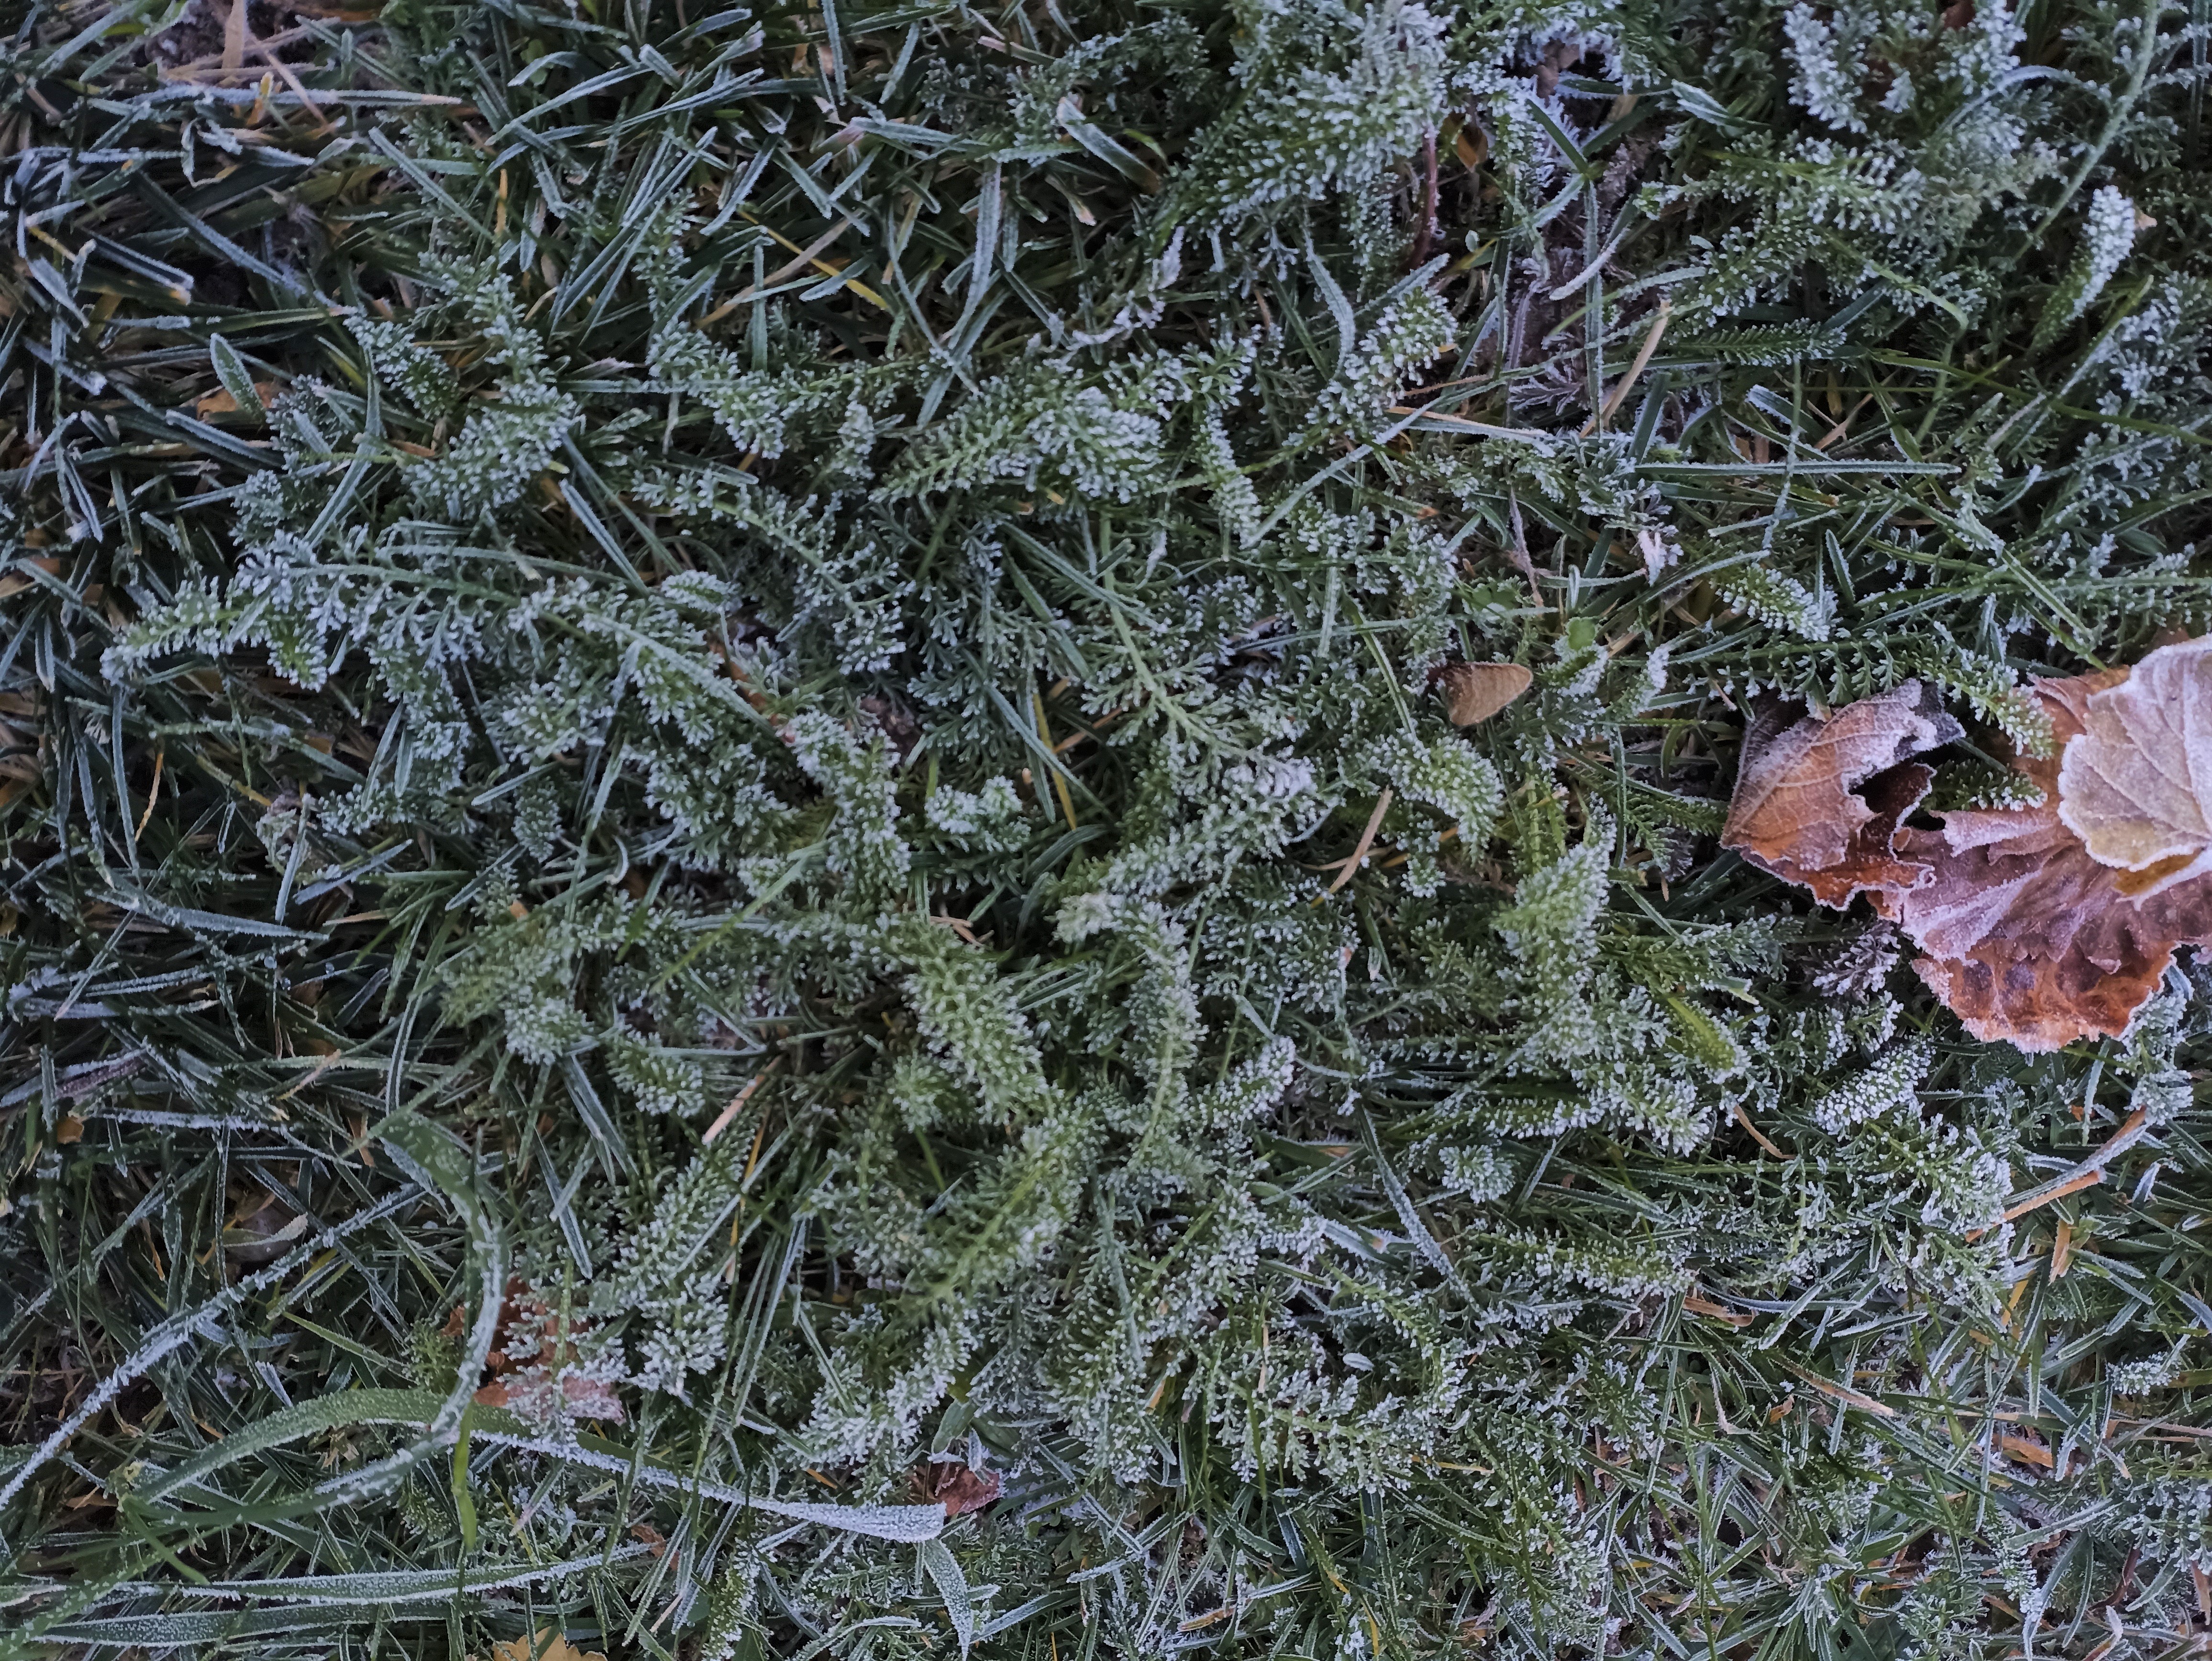
natural, groundcover, twig, grass, terrestrial plant, freezing, frost, soil, conifer, plant, shrub, subshrub, pattern, metal, evergreen, winter, pine family, snow